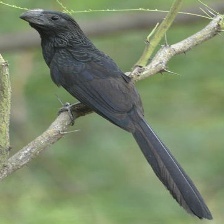
Species: GROVED BILLED ANI
Scientific name: CROTOPHAGA SULCIROSTRIS